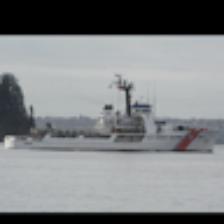
Label: NonHuman